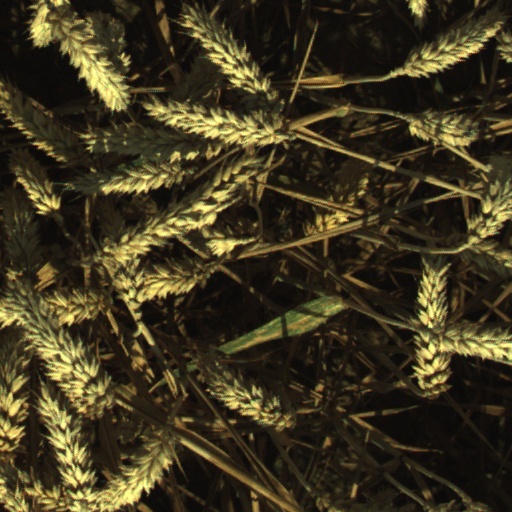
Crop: wheat